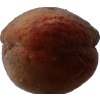
Label: peach